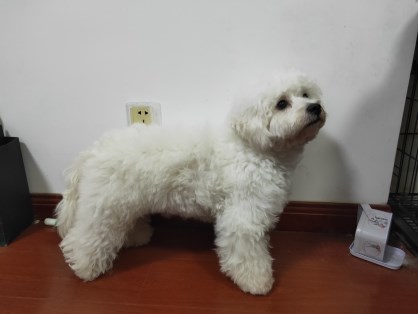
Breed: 3083-n000117-Bichon_Frise